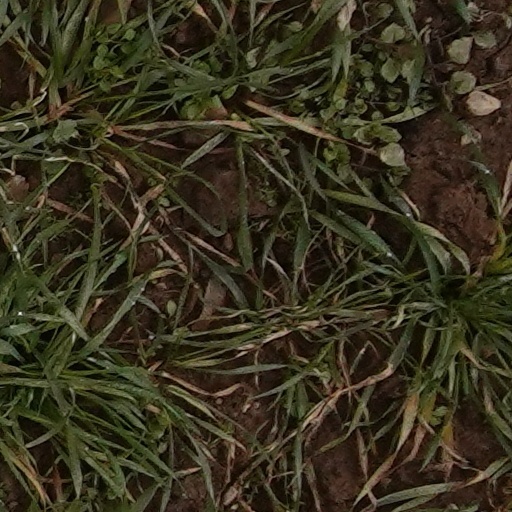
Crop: wheat